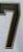
Number: 7